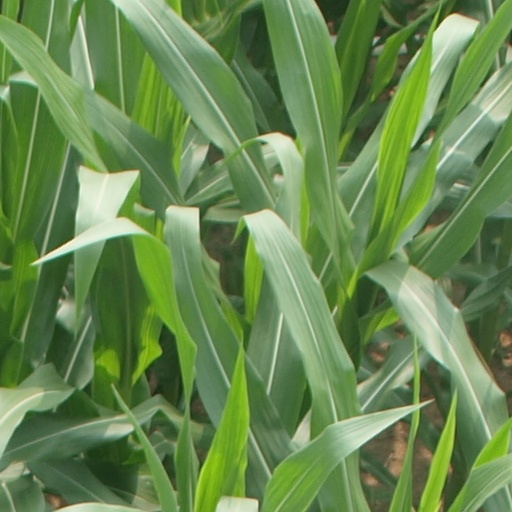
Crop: maize; corn